Afro-Cuban jazz

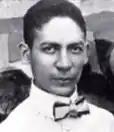
Jelly Roll Morton

Jelly Roll Morton considered the tresillo/habanera (which he called the Spanish tinge) to be an essential ingredient of jazz. Morton stated, "Now in one of my earliest tunes, 'New Orleans Blues', you can notice the Spanish tinge. In fact, if you can't manage to put tinges of Spanish in your tunes, you will never be able to get the right seasoning, I call it, for jazz—Morton (1938: Library of Congress Recording)." An excerpt of "New Orleans Blues" is shown below. In the excerpt, the left hand plays the tresillo rhythm, while the right hand plays variations on cinquillo.